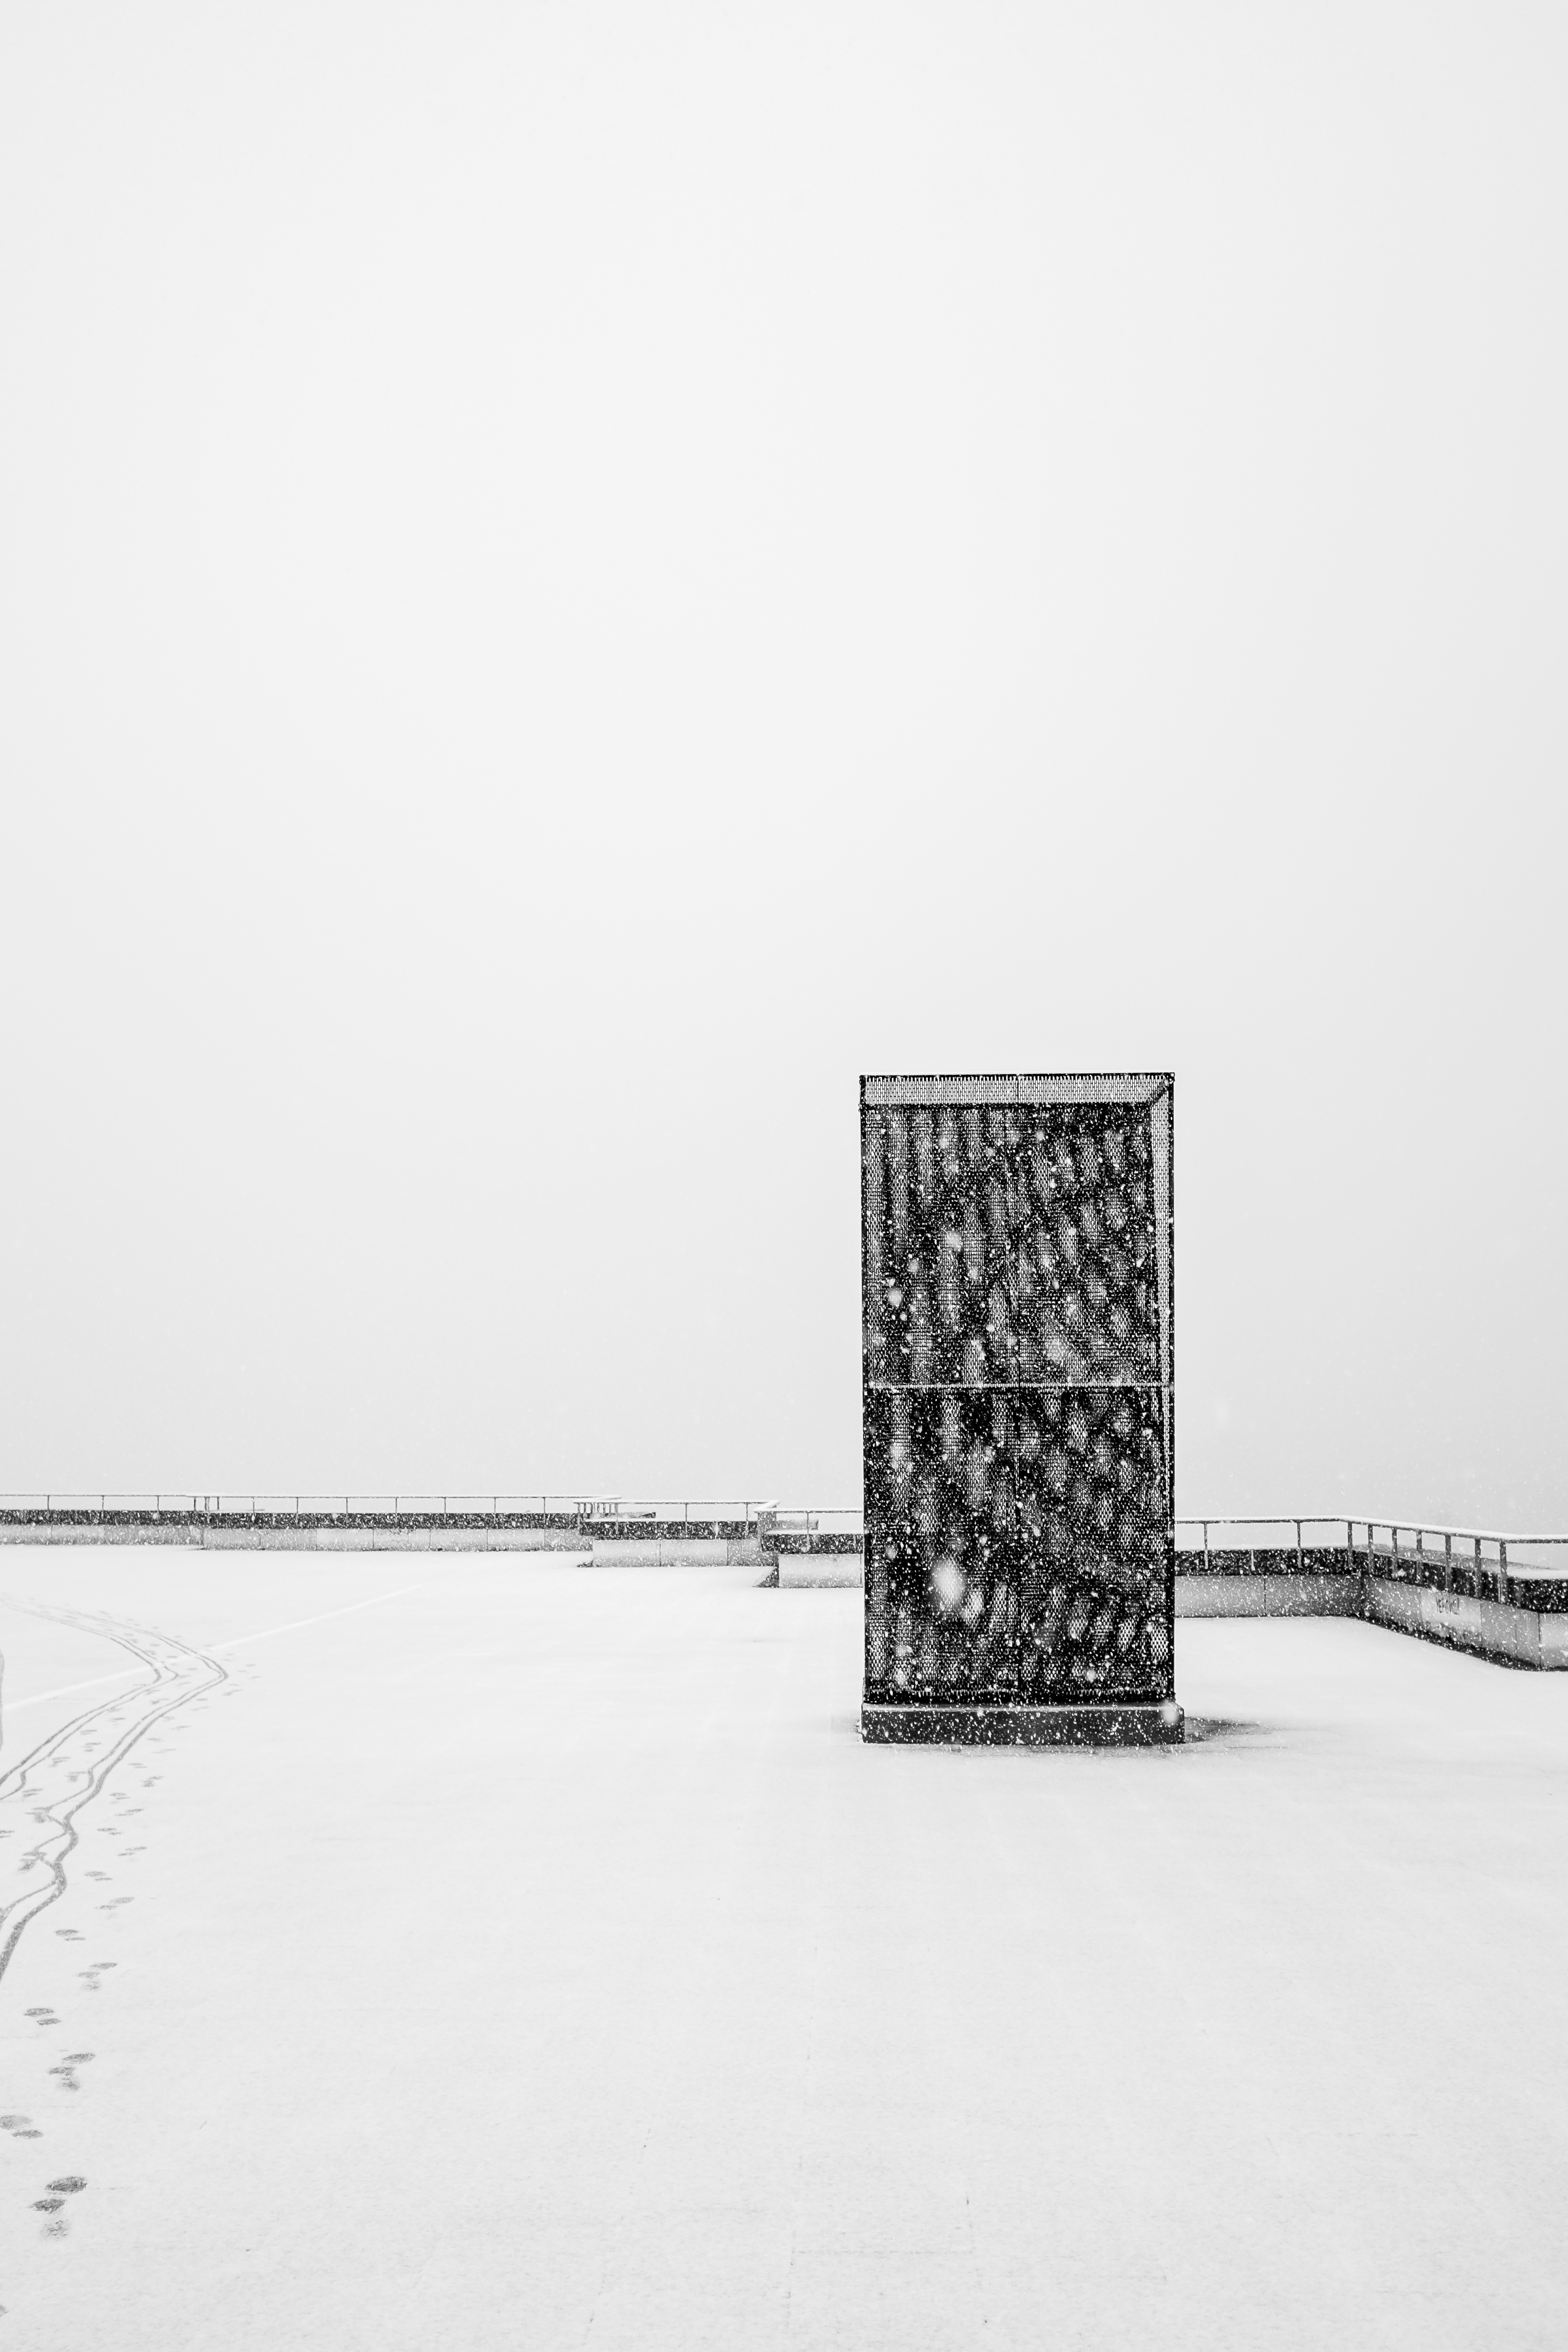
snow, winter, black and white, white, skyline, weather, black, monochrome, sketch, drawing, photograph, shape, monochrome photography